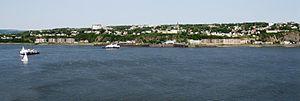
Lévis vue de la Terrasse Dufferin à Québec, Québec, Canada